Senegalese wolf

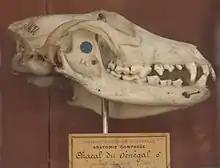
Skull of a Senegalese golden wolf from the Muséum national d'histoire naturelle

It is at least an inch (2.54 centimeters) higher at the shoulder, and several inches longer than the Egyptian wolf; adult Senegalese golden wolves are about 15 inches (38.1 cm) high on the midsection and 14 inches (35.56 cm) in length from tail to occiput. The ears are longer, and the head is more dog-like than that of the Egyptian wolf and measures 7 inches (17.78 cm) in length. The tail is not as hairy, and is shorter, being 10 inches (25.4 cm) long.